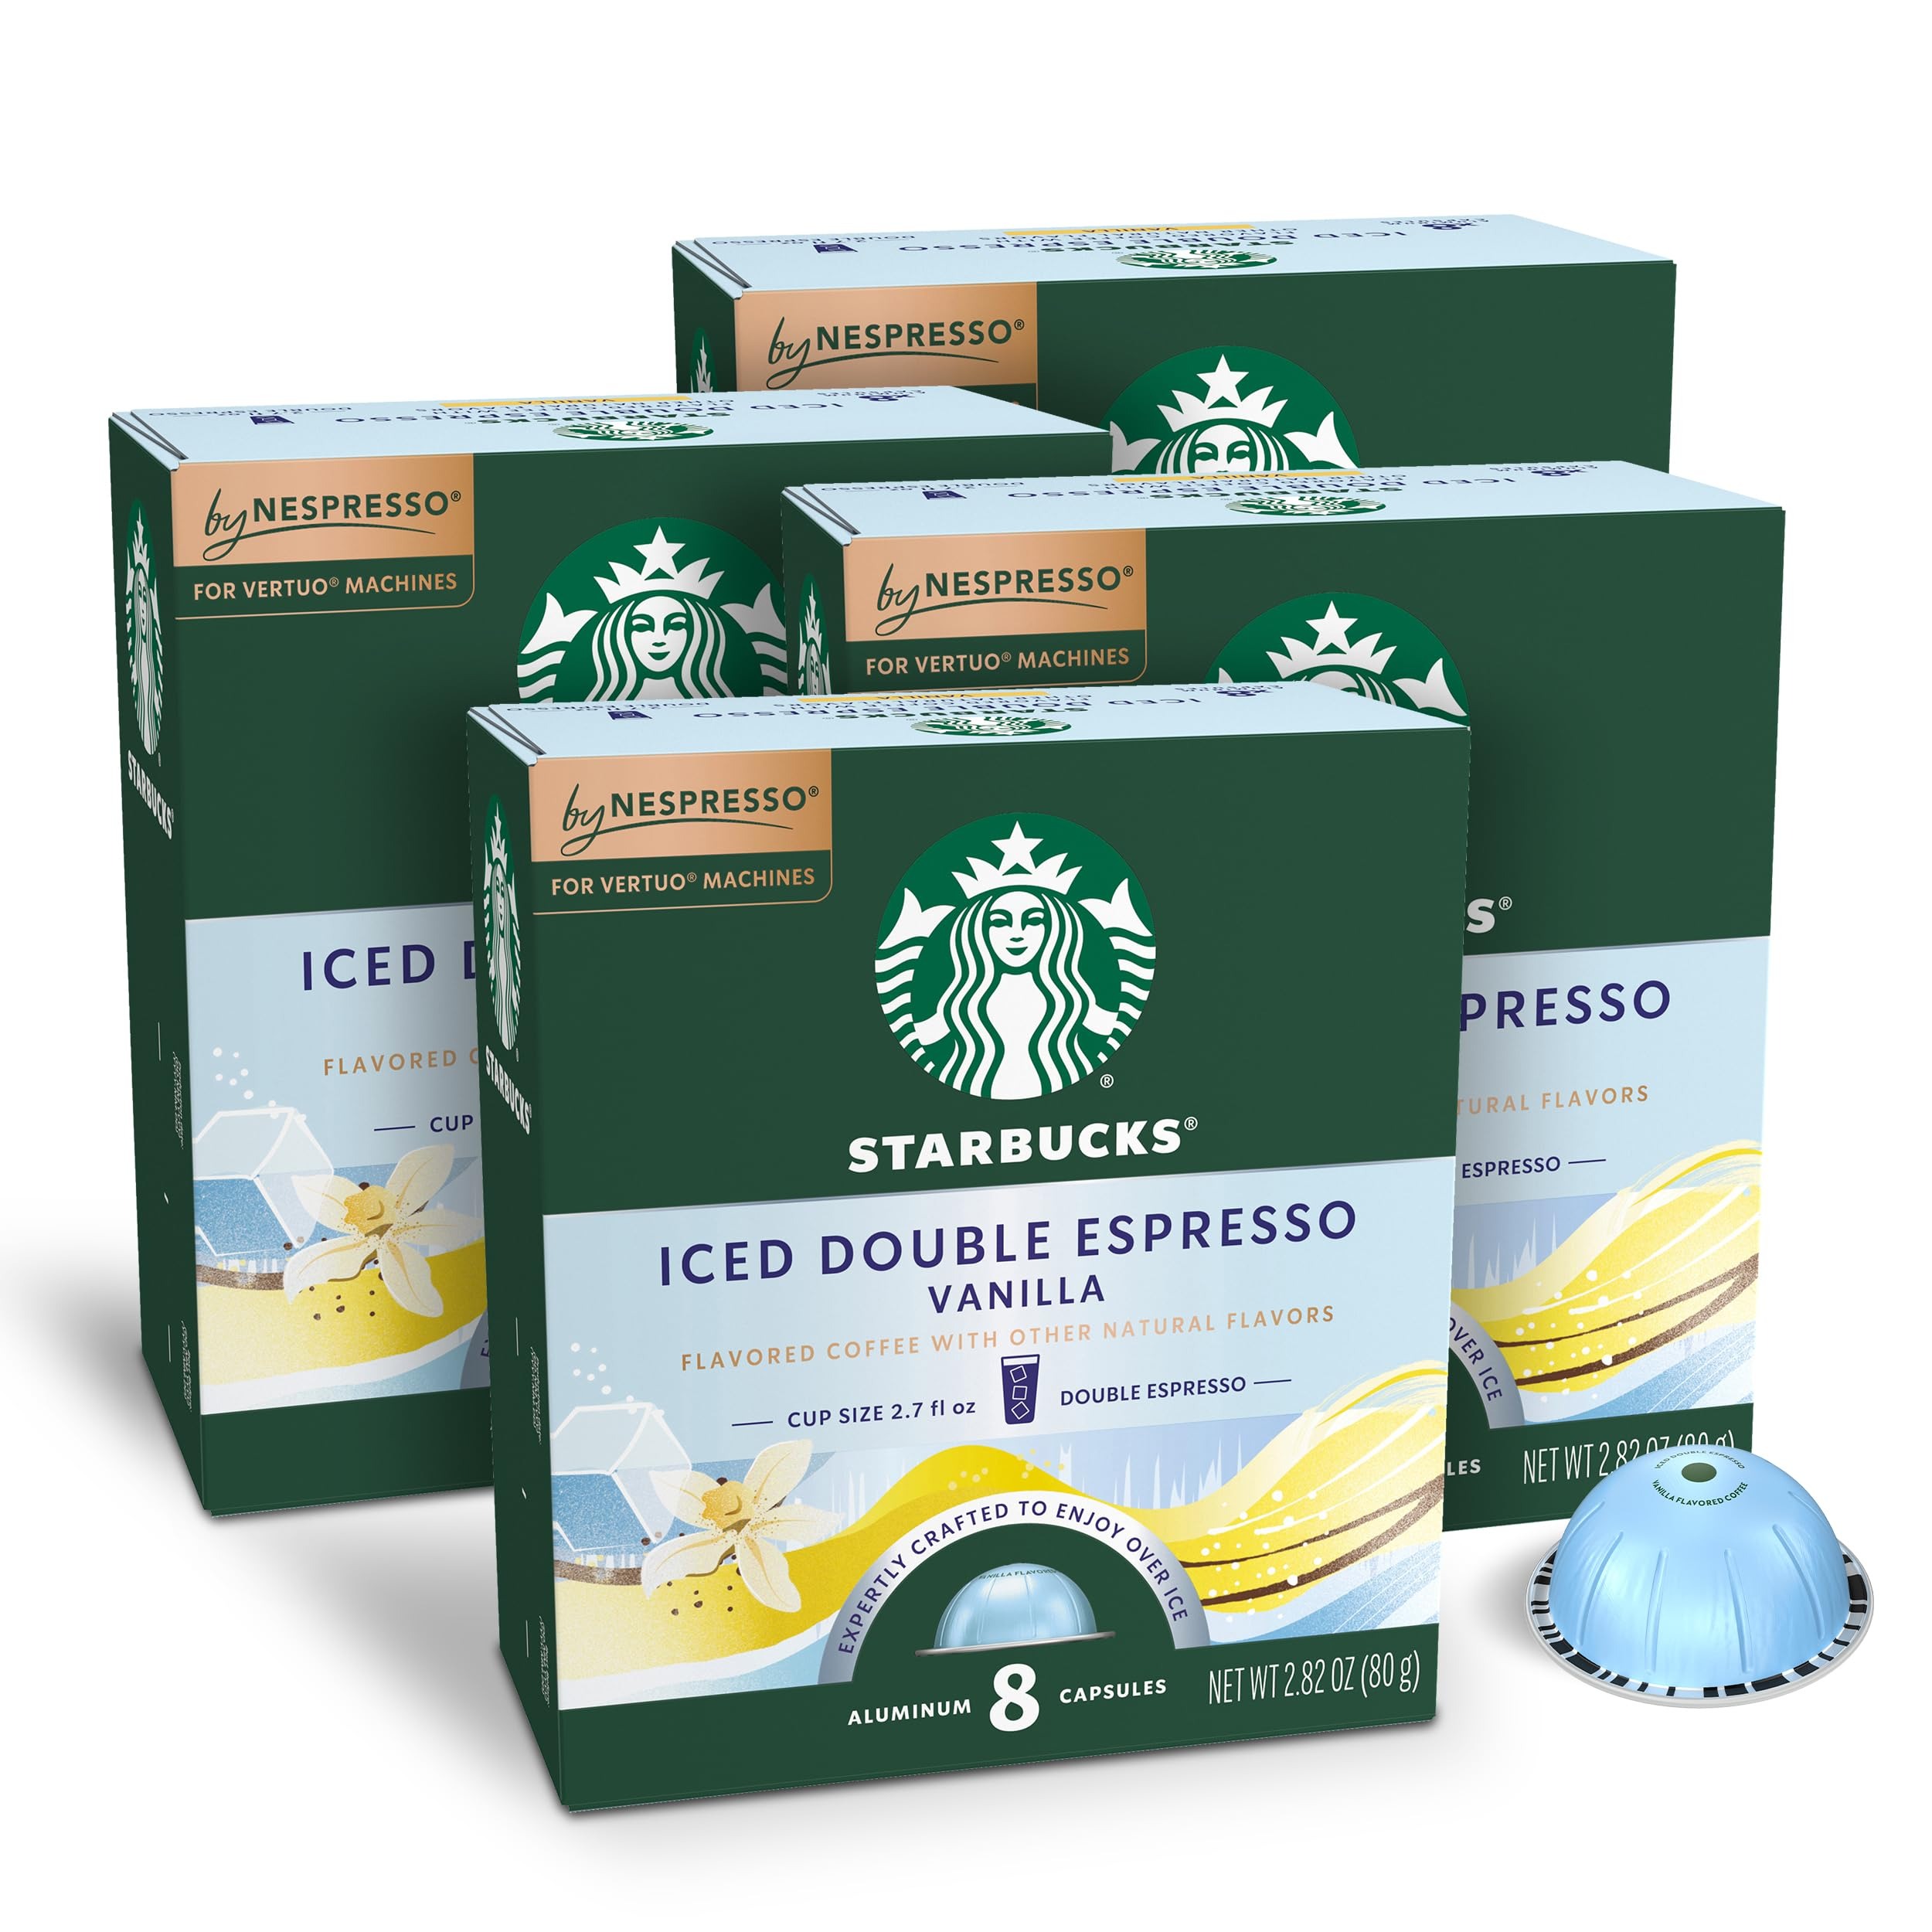
Item Name: Starbucks by Nespresso Vertuo, Iced Vanilla, 32-count Coffee Pods, Brews 2.7 oz.
Bullet Point 1: STARBUCKS BY NESPRESSO PODS: Enjoy the Starbucks coffee you know and love with these four 8-count boxes of Starbucks Iced Double Espresso Vanilla capsules for Nespresso Vertuo machines—32 capsules total
Bullet Point 2: INSPIRED TASTES: Sweet and velvety notes come together with one of our light roasts to make a vanilla flavored double espresso over ice. This double espresso is the perfect base to craft your favorite café-inspired iced beverages at home
Bullet Point 3: MADE FOR NESPRESSO VERTUO MACHINES: Each Starbucks Iced Double Espresso capsule for Nespresso Vertuo machines brews a 2.7 fluid-ounce cup
Bullet Point 4: STARBUCKS QUALITY AT HOME: Starbucks by Nespresso pods for Vertuo machines contain the same high-quality Starbucks coffee that you've come to expect
Bullet Point 5: RECYCLABLE: Starbucks by Nespresso capsules are made from aluminum and are recyclable through the Nespresso recycling program
Value: 32.0
Unit: Count

Price: 50.59